Pictures for Sad Children

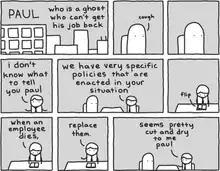
Paul trying to get his job back after dying and turning into a ghost.

Veil had posted comics online for some time before the 2007 launch of "Pictures for Sad Children", including hourly comics and also longer stories, such as "Stevie Might Be a Bear Maybe" (published as a mini-comic by Loose Teeth Press). Veil entered the Daily Grind Iron Man Challenge webcomic competition in 2005.